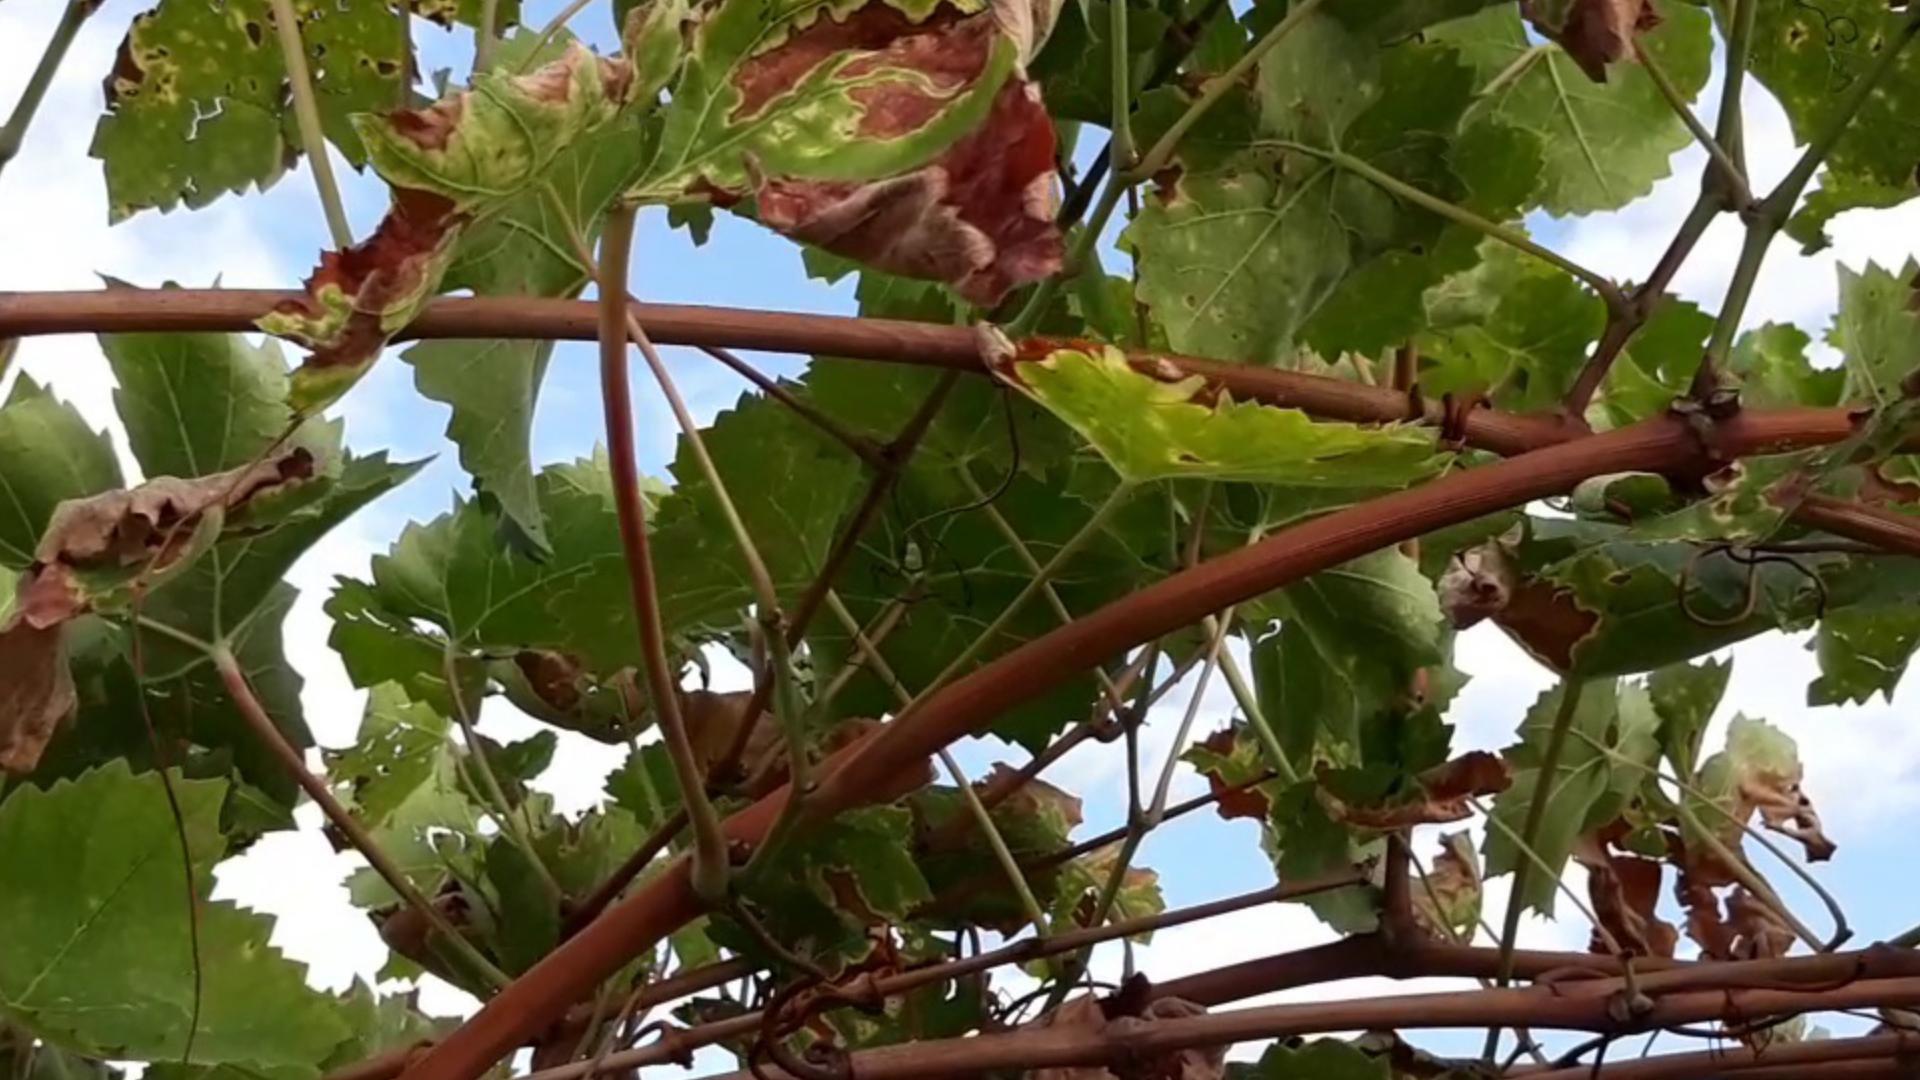
Label: esca